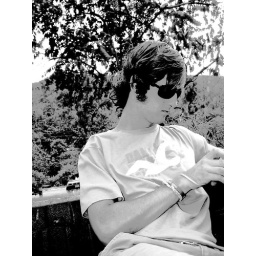
Bland and also in the bed of the truck